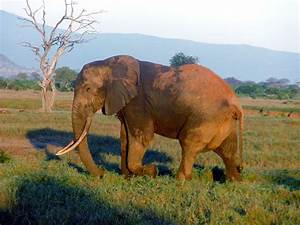
Label: elefante